Dompierre-les-Ormes

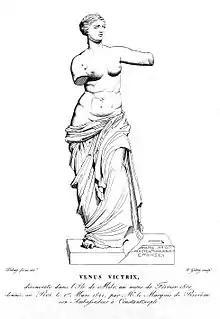
Venus de Milo

Dompierre is first mentioned in a Cluny charter from 951, where the name appears as "Domnus Petrus" and "Domna Petra."